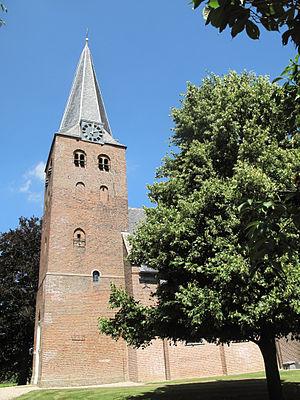
Nijbroek est un village situé dans la commune néerlandaise de Voorst, dans la province de Gueldre. Le 1ᵉʳ janvier 2007, le village comptait 160 habitants.